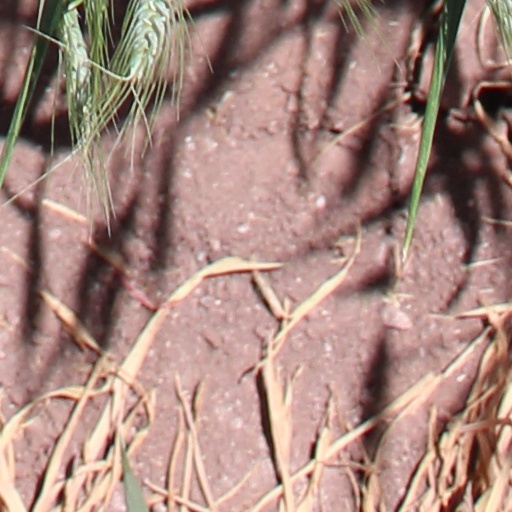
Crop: wheat